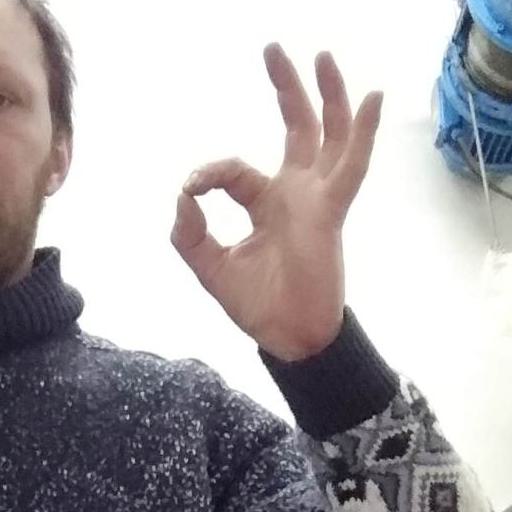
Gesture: ok